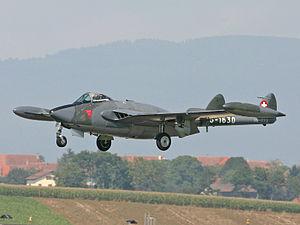
Le de Havilland Venom est un avion de chasse britannique des années 1950. Directement issu du de Havilland Vampire, il a été dérivé en une version capable d'opérer à partir de porte-avions, le Sea Venom. Environ 1 500 exemplaires ont été produits au total, utilisés par une petite dizaine de pays dont certains ont conservé les leurs jusqu'au milieu des années 1980.
Les Forces aériennes suisses sont, avec les forces terrestres, l'une des deux branches des forces armées suisses.